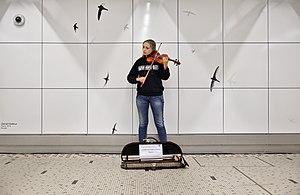
Gare Centrale est une station des lignes 1 et 5 du métro de Bruxelles.
La gare de Bruxelles-Central, communément appelée gare Centrale, est une gare située sur la ligne 0 Bruxelles-Midi - Bruxelles-Nord, qui relie en souterrain la gare du Nord et la gare du Midi. Elle est la deuxième gare la plus fréquentée de Belgique avec près de 63 000 passagers par jour, soit 18 millions par an, bien qu'elle ne possède que six voies.